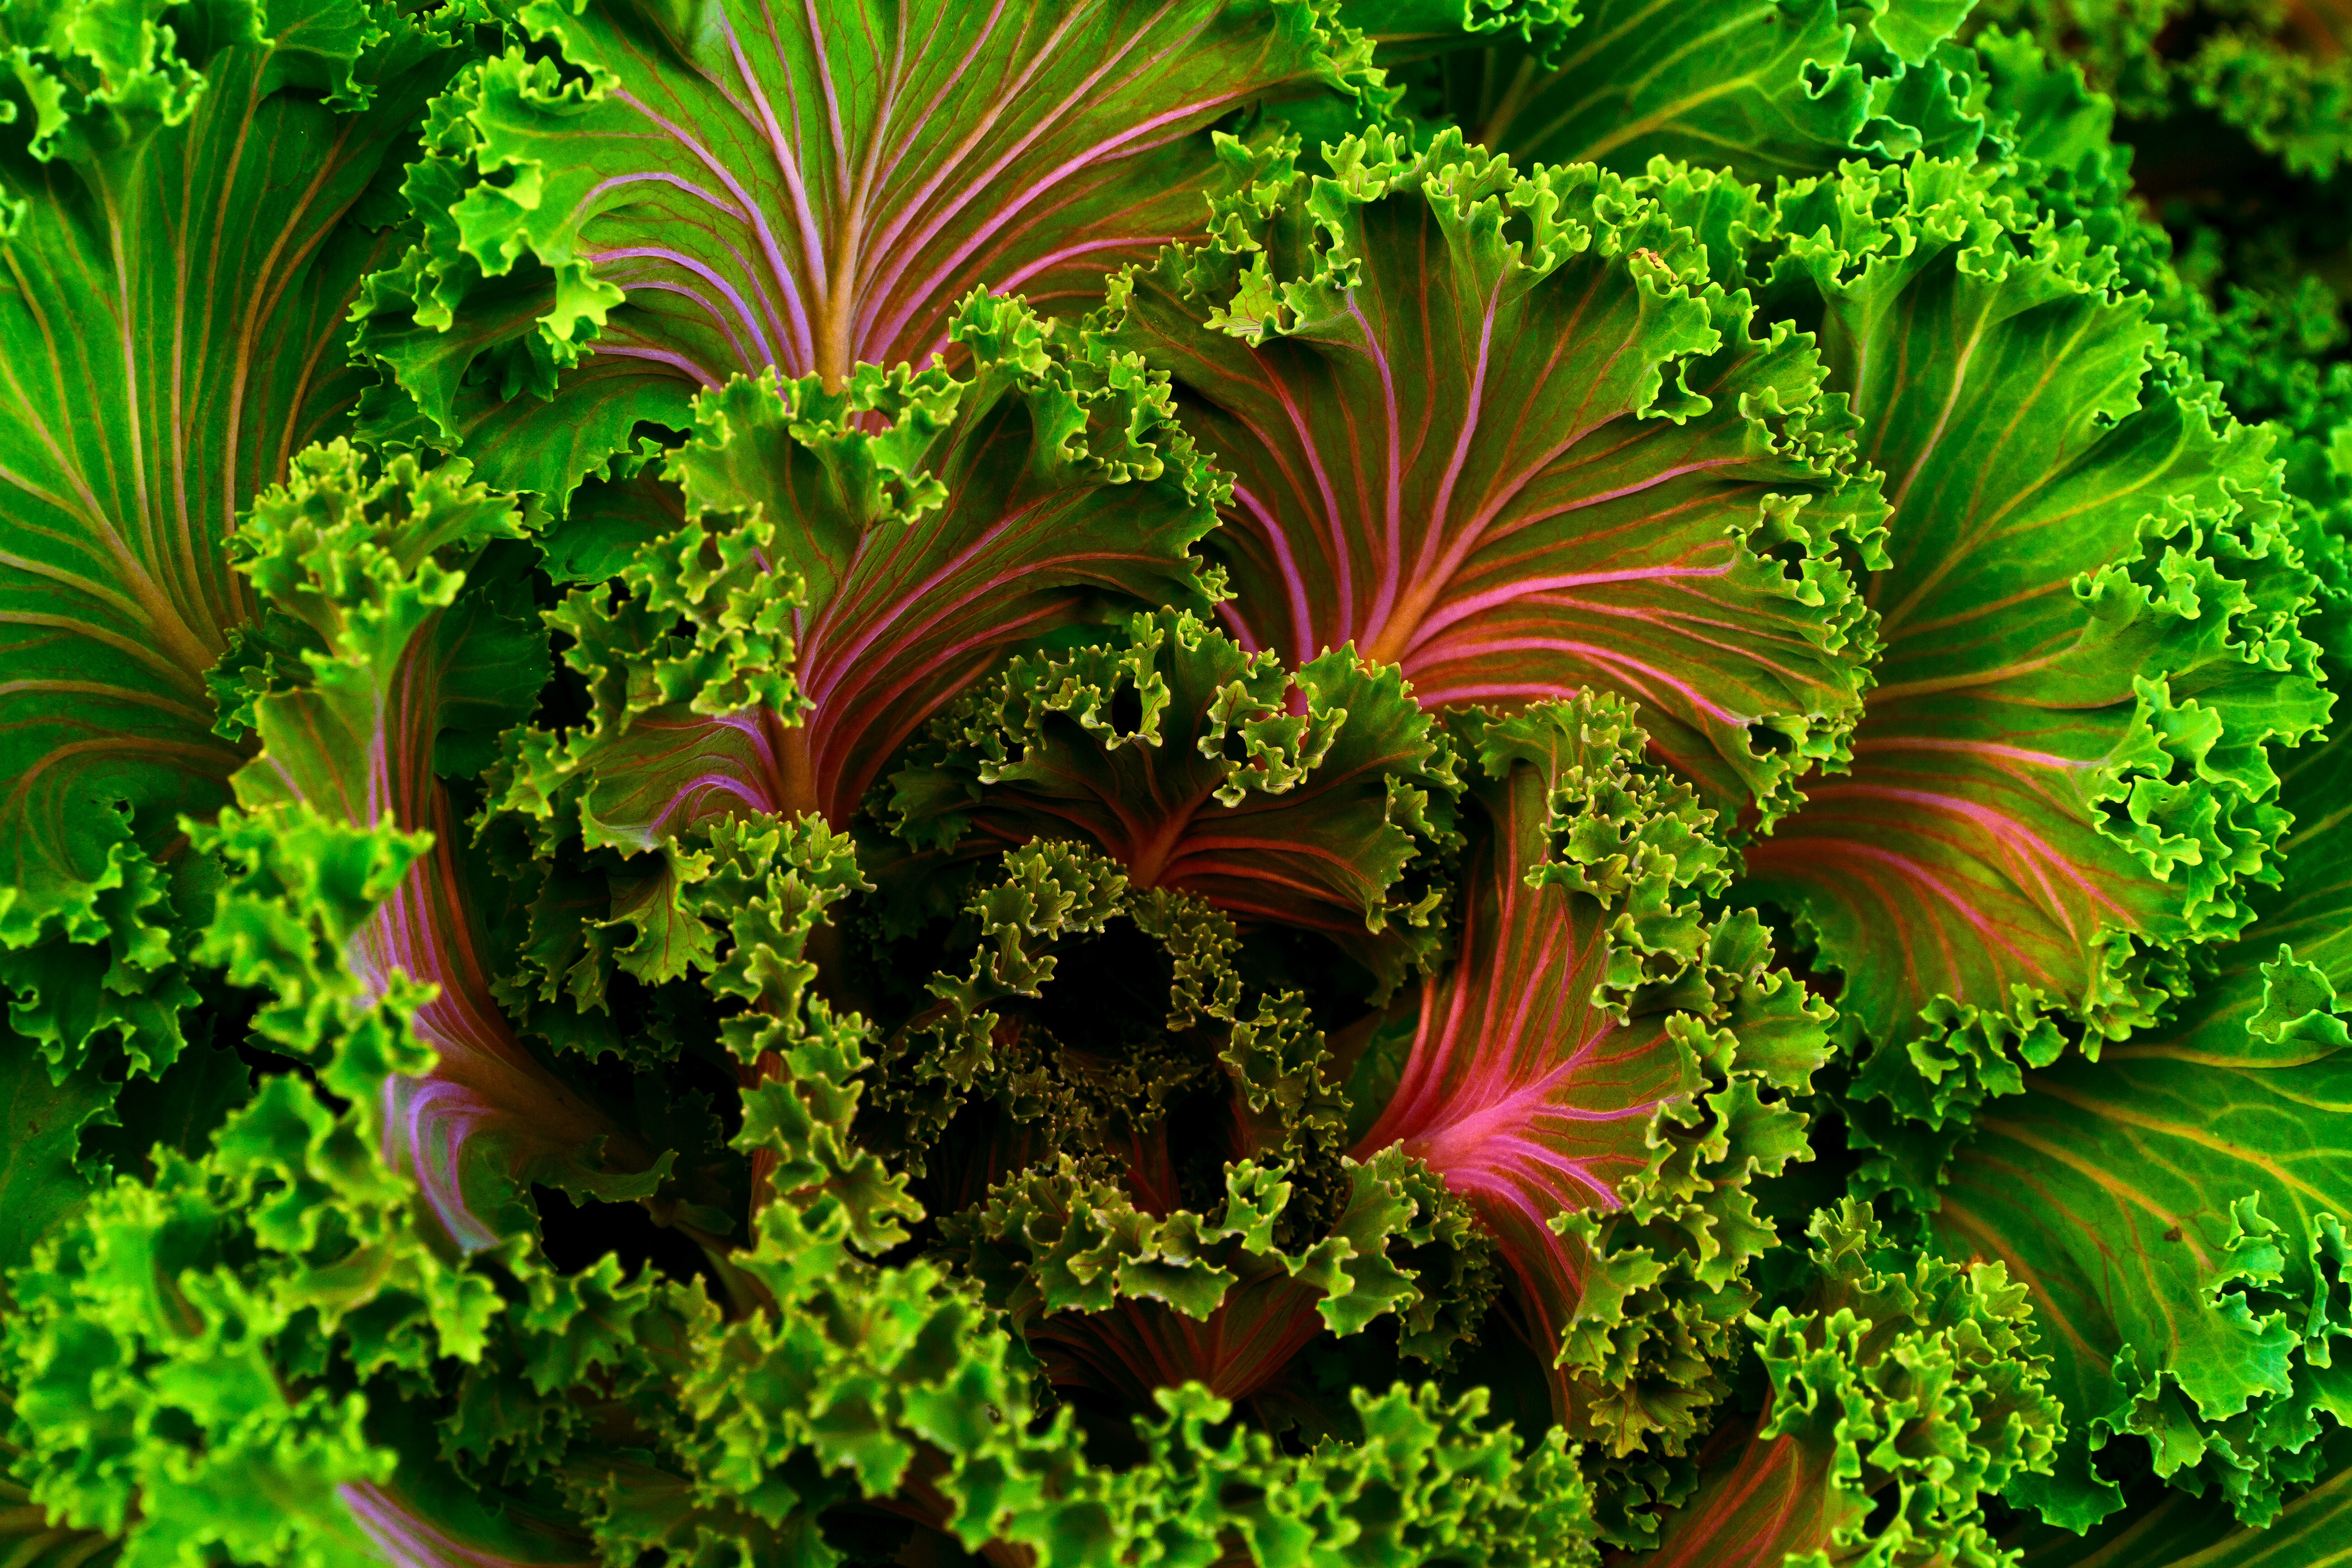
leaf, food, salad, jungle, produce, vegetable, botany, healthy, broccoli, lettuce, rainforest, leaf vegetable